Paul Bocuse

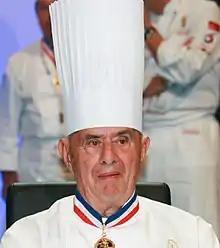
Bocuse in 2008

Paul François Pierre Bocuse (11 February 1926 – 20 January 2018) was a French chef based in Lyon known for the quality of his restaurants and his innovative approaches to cuisine. Dubbed "the pope of gastronomy", he was affectionately nicknamed Monsieur Paul (Mister Paul). The Bocuse d'Or, a biennial world chef championship, bears his name.